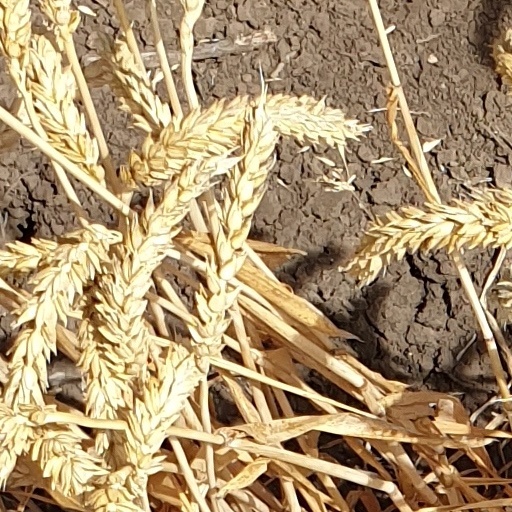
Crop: wheat